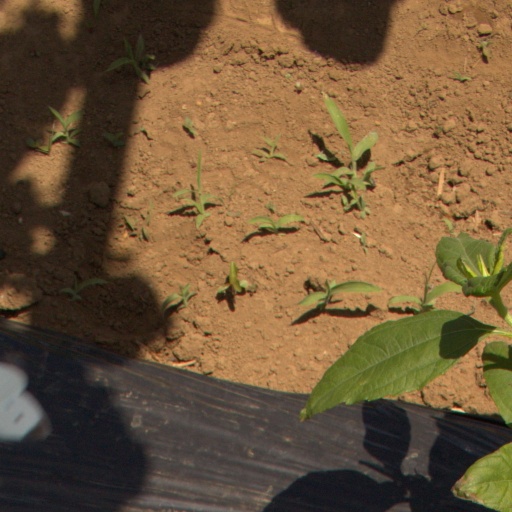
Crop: Jerusalem artichoke